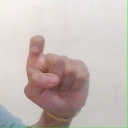
अक्षर: इ